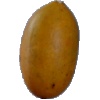
Label: Cucumber Ripe 2